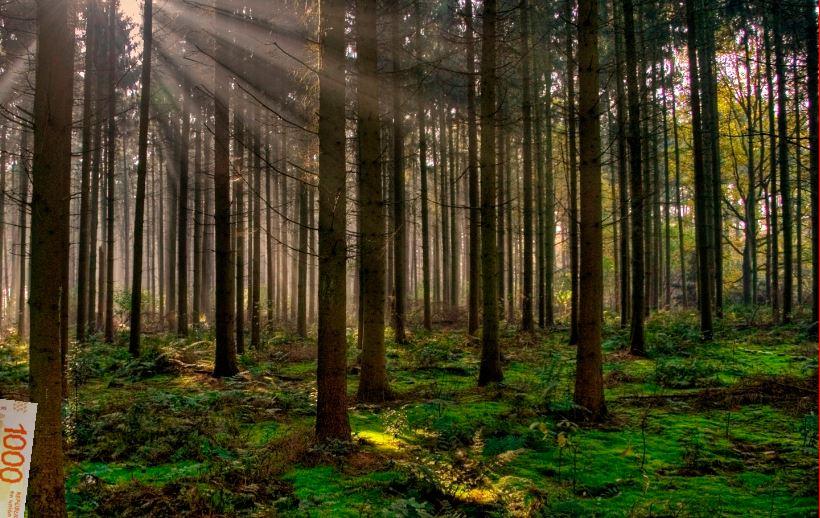
Denominación: 1000